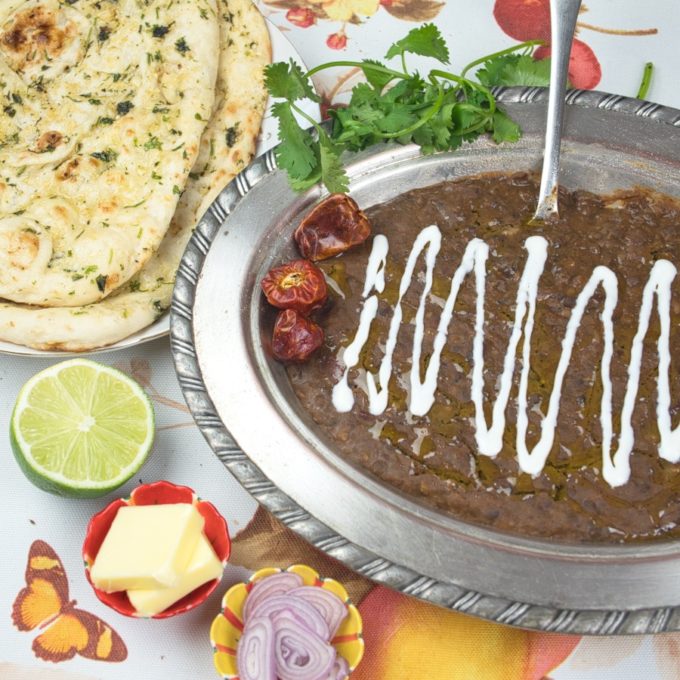
Dish: dal_makhani